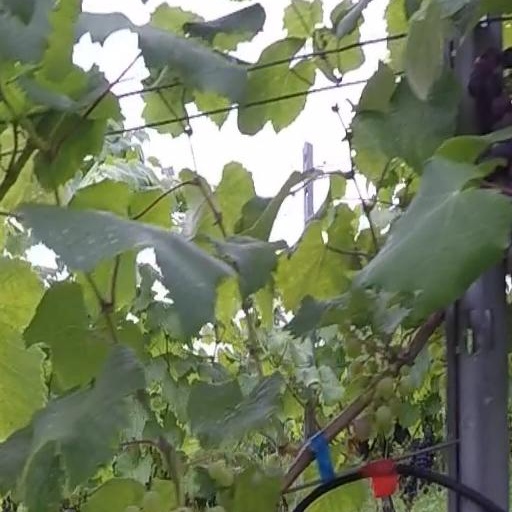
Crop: grape